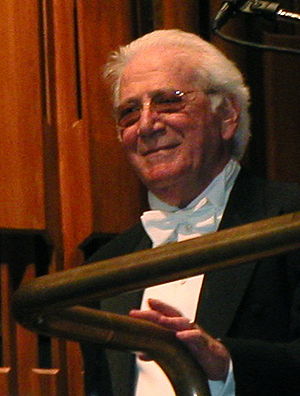
Jerry Goldsmith
"Jerrald King ""Jerry"" Goldsmith var en amerikansk filmkomponist og dirigent, mest kendt for sit arbejde med spillefilm. Han har komponeret musik til mange kendte Hollywood film, blandt andet for Chinatown, Total Recall, Rambo, Basic Instinct, Star Trek, Gremlins, Air Force One, LA Confidential, The Mummy, Logans Run, Abernes Planet og mange flere. Han har arbejdet med instruktører som Ridley Scott, Roman Polanski og Steven Spielberg. Han er blevet nomineret for 18 Oscars og vandt en i 1976 for filmen, The Omen.